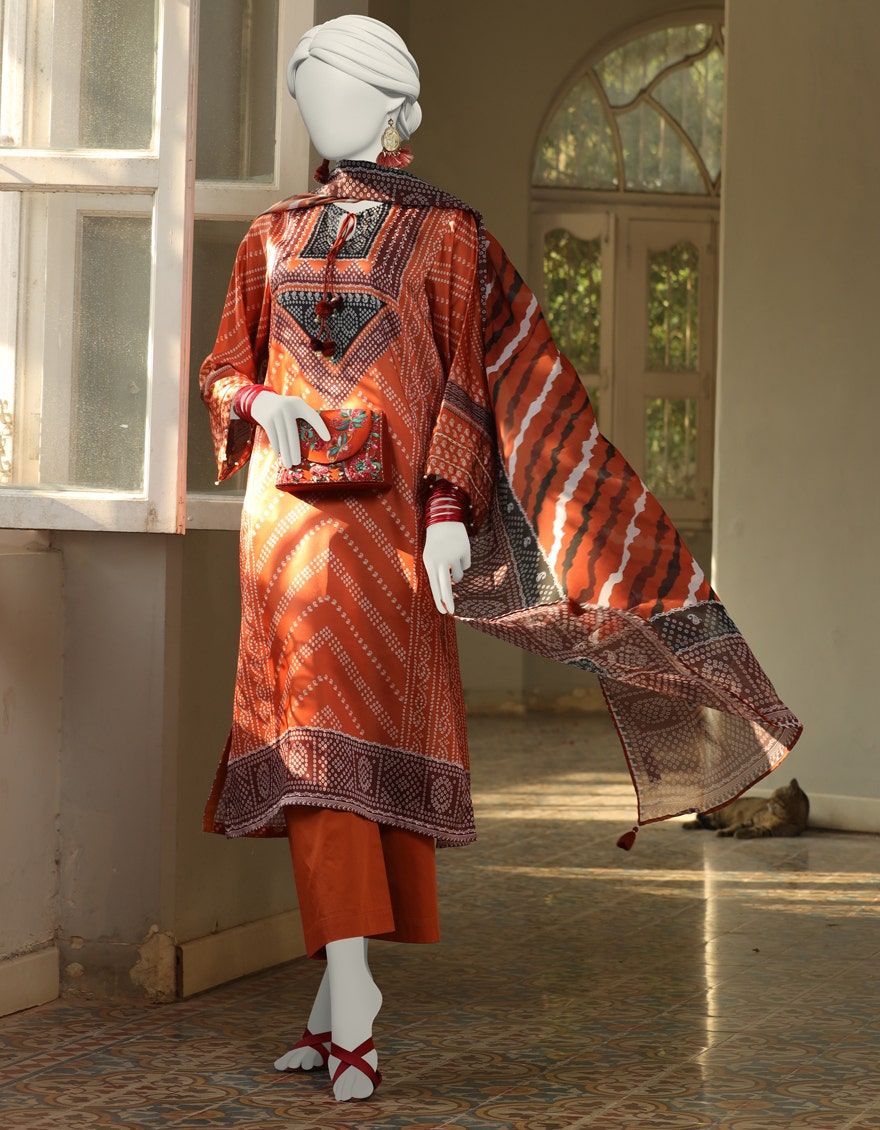
orange multi embroidered salwar suit